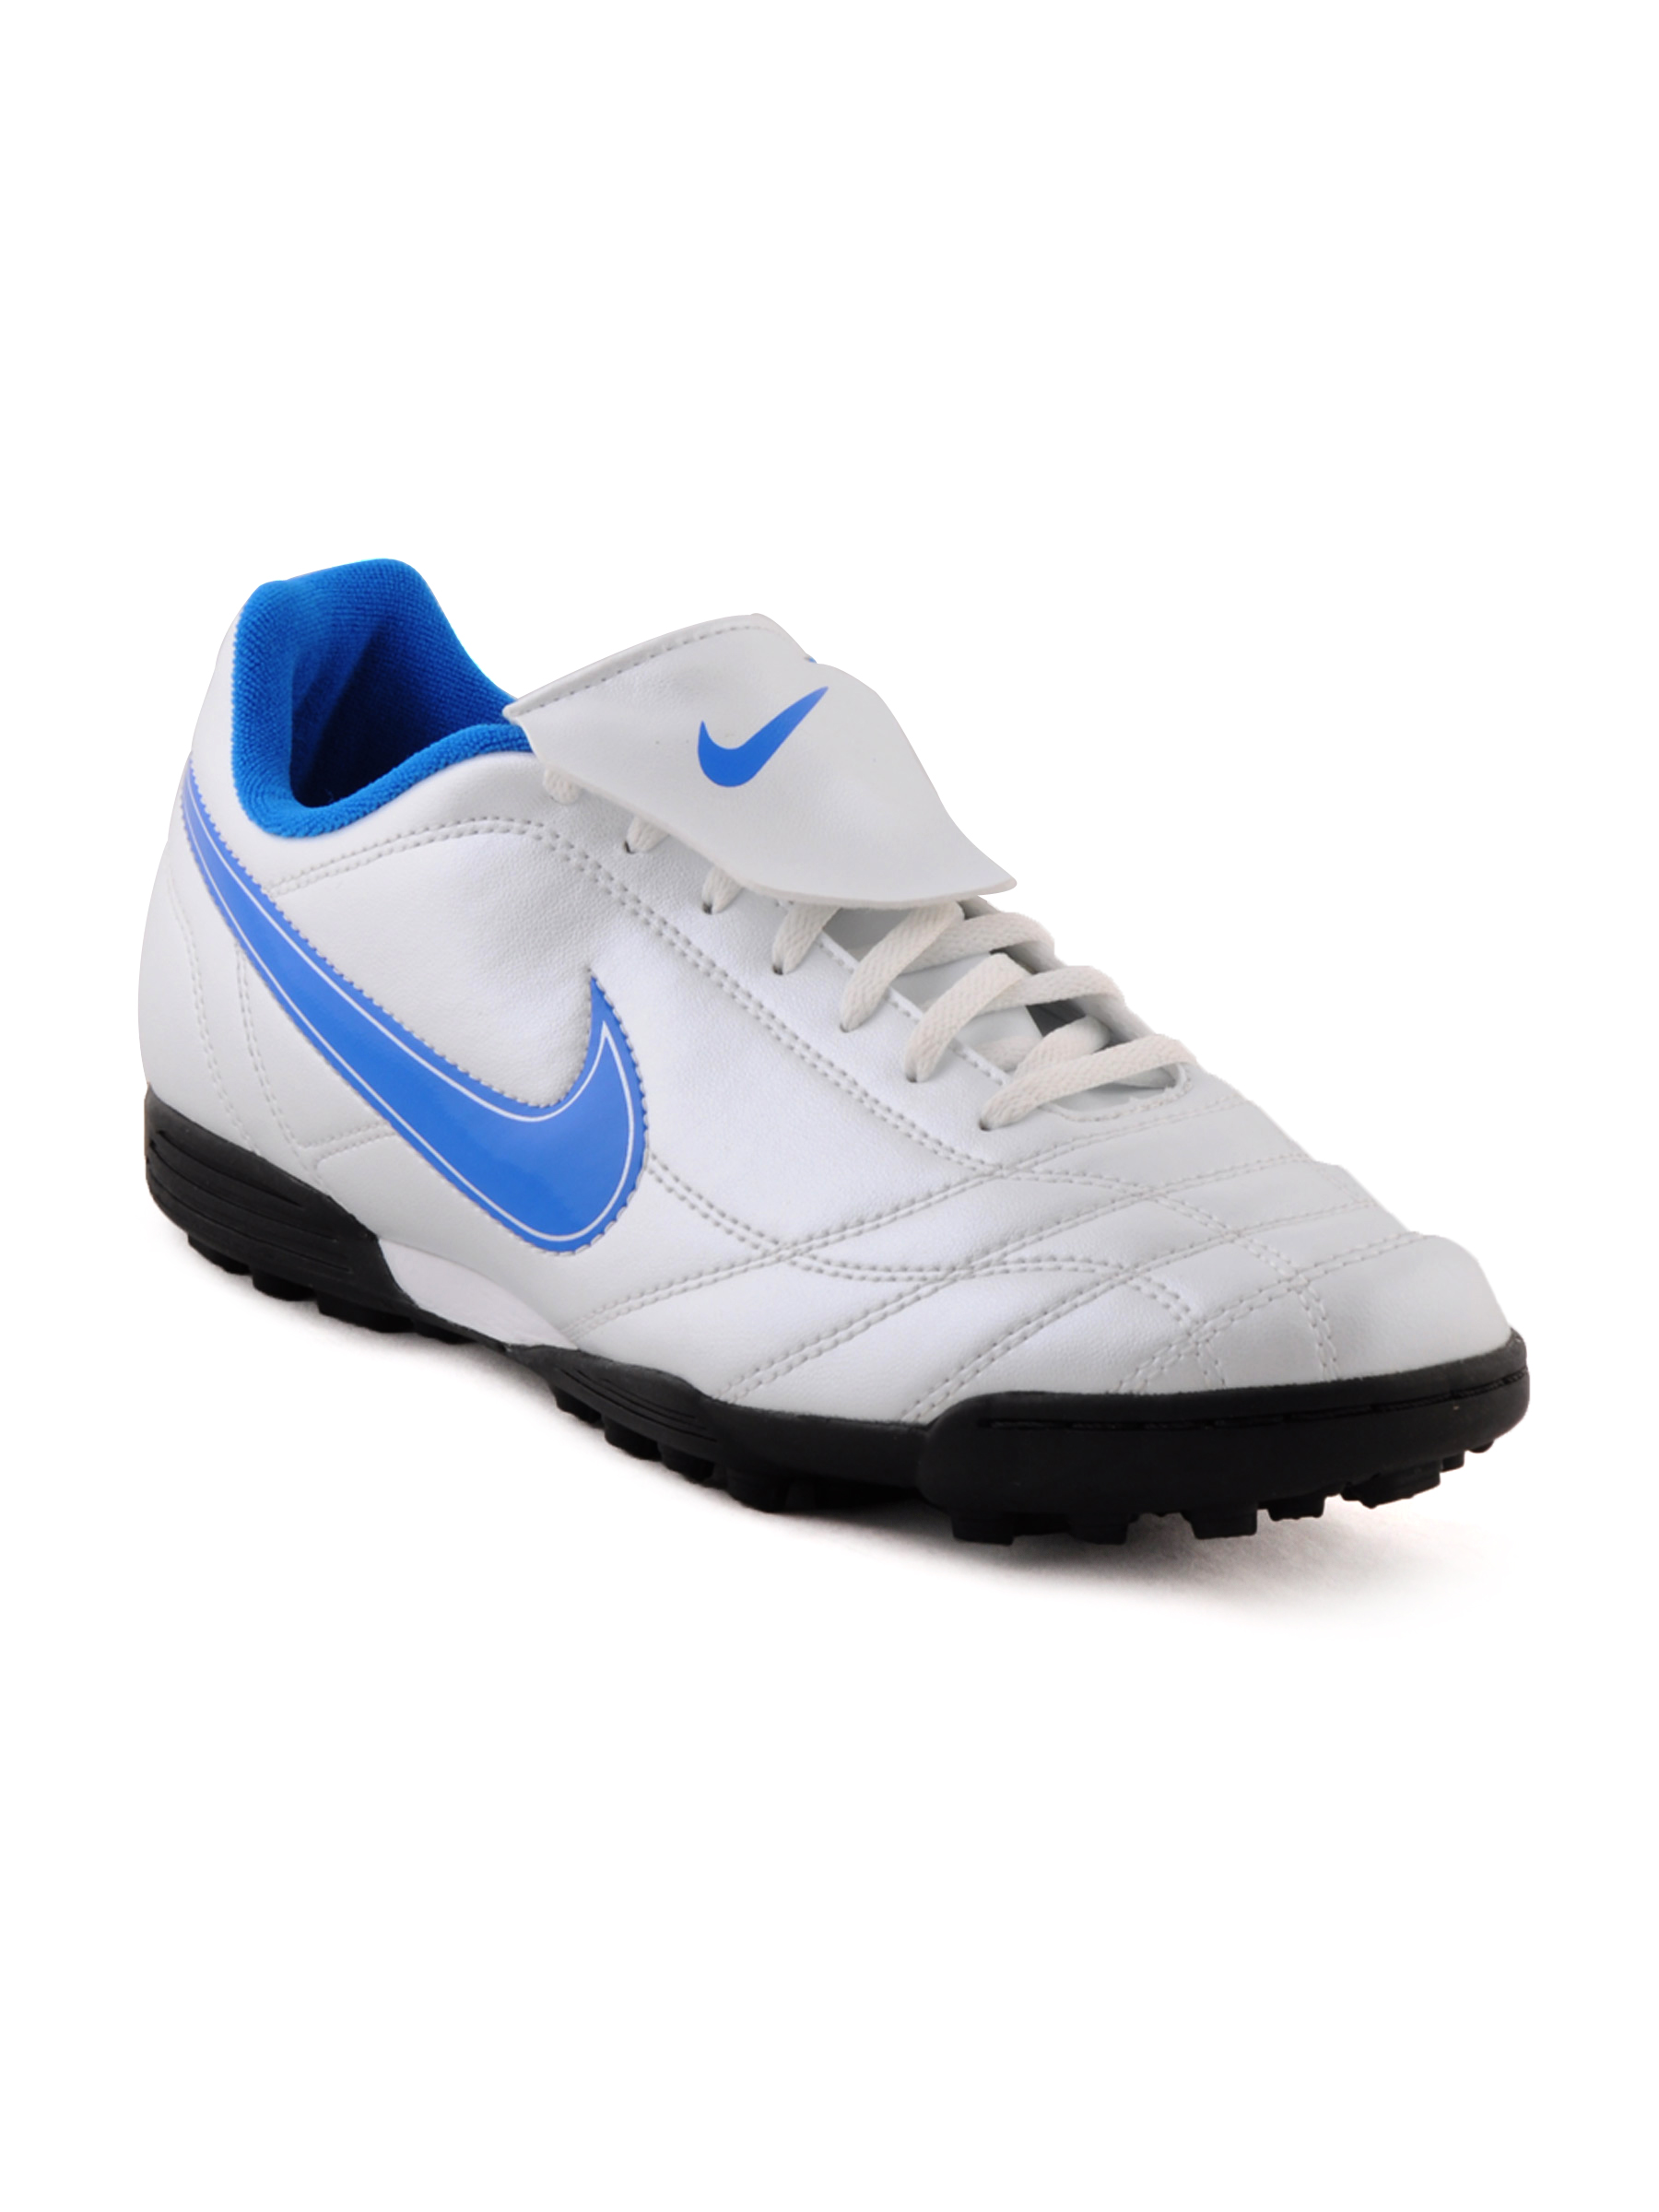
Nike Men Egoli TF White Sports Shoes
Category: Footwear / Shoes / Sports Shoes
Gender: Men
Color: White
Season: Fall 2011
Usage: Sports